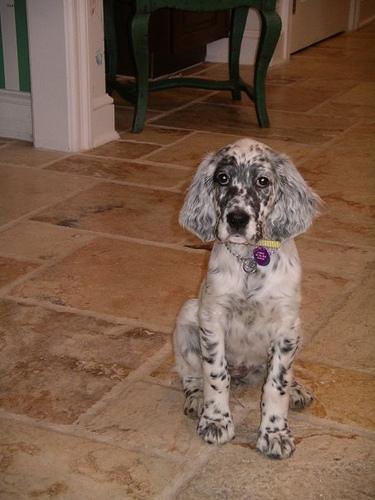
Breed: english setter